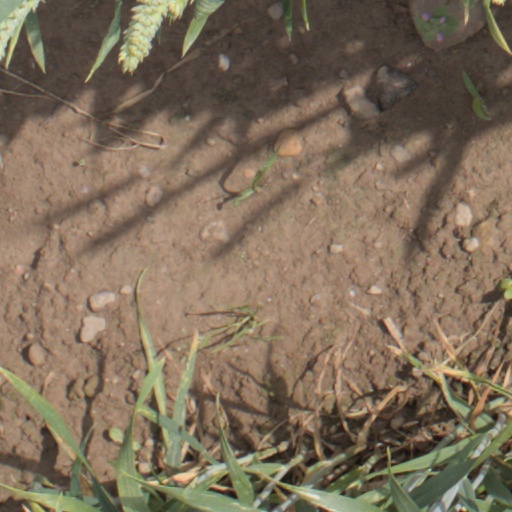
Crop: wheat